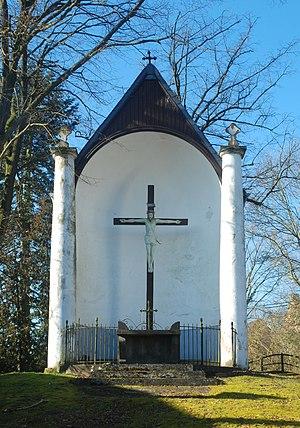
Belgique - Court-Saint-Étienne - Calvaire de la Mission des Rédemptoristes (rue Defalque, face au n° 61) - Région wallonne 25023-INV-0031-02 This photo of immovable heritage has been taken in the Walloon Region
Court-Saint-Étienne est une commune francophone de Belgique située en Région wallonne dans la province du Brabant wallon.
Le Calvaire de la Mission des Rédemptoristes est un calvaire situé sur le territoire de la commune belge de Court-Saint-Étienne, dans la province du Brabant wallon.